Culture of Yorkshire

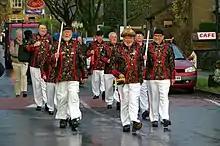
Long Sword dancers

Among Yorkshire's unique traditions is the Long Sword dance, a traditional dance not found elsewhere in England. The most famous song of Yorkshire is "On Ilkla Moor Baht 'at" ("On Ilkley Moor without a hat"); it is considered the unofficial anthem of the county. In celebration of its culture, Yorkshire Day has been celebrated annually on 1 August since 1975. Amongst the celebrations is a civic gathering of Lord Mayors, Mayors and other civic heads from across the county, convened by the Yorkshire Society.